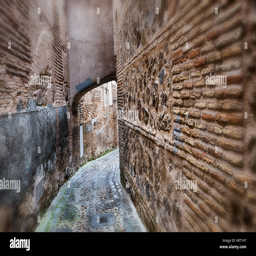
typical alley in the old town .